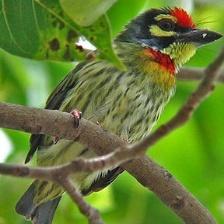
Species: COPPERSMITH BARBET
Scientific name: MEGALAIMA HAEMACEPHALA